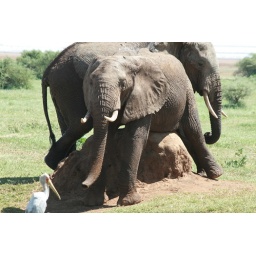
This little elephant uses a rock to scratch a belly itch in Lake Manyara.